Manual of Love

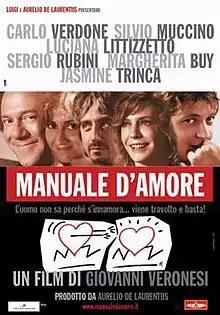
Italian poster

Manual of Love is a 2005 Italian blockbuster romantic comedy film in four quartets. It was directed by Giovanni Veronesi, who made two sequels, "Manuale d'amore 2 – Capitoli successivi" in 2007, and "Manuale d'amore 3" in 2011.